History of the U.S. Open Cup

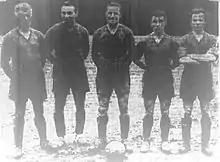
Players of Stix, Baer and Fuller, who were dominant in the Challenge Cup in the 1930s

Just two weeks following the United States Football Association and American Soccer League settlement, the stock market crashed. The abrupt and intense economic impact drastically affected the ASL in the league's Spring 1930 season, in which several clubs defaulted during the season, and clubs did not finish the season with the same number of matches played. Initially, the struggles in ASL did not affect the league's stronger clubs, as the Fall River F.C. completed the double by winning both the 1930 season and the 1930 National Challenge Cup.